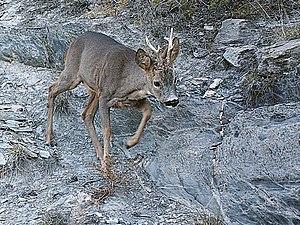
Une caméra à détection de mouvement est un appareil de prise de vue associé à un capteur thermique sensible à la variation du rayonnement infrarouge engendrée par le mouvement de personnes ou d'animaux. La prise de vue est déclenchée par un dispositif électronique dès que le capteur détecte une telle variation.